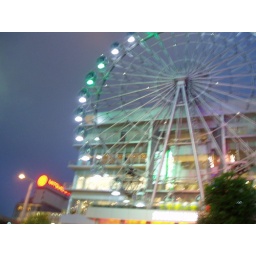
stupid building near to my office